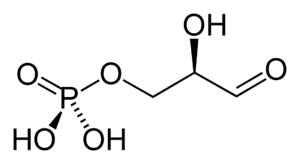
En chimie inorganique, un arséniate est un sel d'acide arsénique H₃AsO₄, contenant l'ion arséniate AsO₄³⁻, de façon analogue aux phosphates PO₄³⁻ par rapport à l'acide phosphorique H₃PO₄. C'est un poison violent pour les êtres vivants, en bloquant notamment la formation d'ATP par la glycolyse.
Le glycéraldéhyde-3-phosphate, également appelé 3-phosphoglycéraldéhyde et couramment abrégé en G3P ou GAP, est un composé organique intervenant de façon centrale dans plusieurs voies métaboliques de la plupart des êtres vivants. Il s'agit d'un ester phosphorique du glycéraldéhyde, dont seul l'énantiomère D-glycéraldéhyde-3-phosphate est biologiquement actif. C'est un métabolite essentiel de la glycolyse, et il intervient également dans la phase non-oxydative de la voie des pentoses phosphates.
La transcétolase est une transférase qui catalyse la réaction :